Describe the emotion expressed in this image:  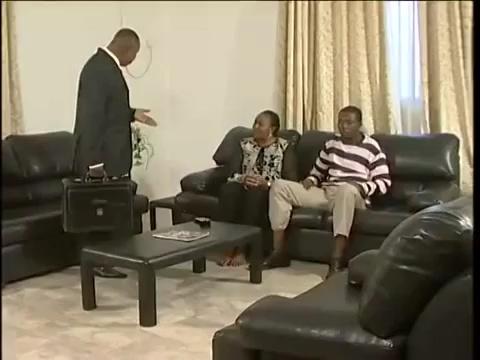
This person displays Pain, valence and arousal with low intensity.